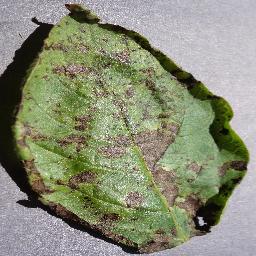
Etiqueta: Tizon_Temprano